Babu Bangaram

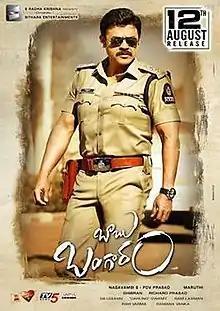
Film poster

Babu Bangaram is a 2016 Indian Telugu-language action comedy film produced by Naga Vamsi, P. D. V. Prasad on Sitara Entertainments banner and directed by Maruthi. Starring Venkatesh and Nayanthara, it has music composed by Ghibran.